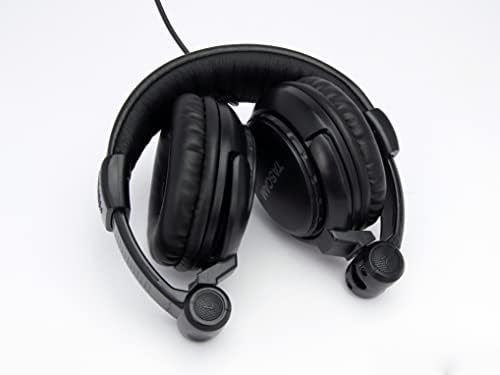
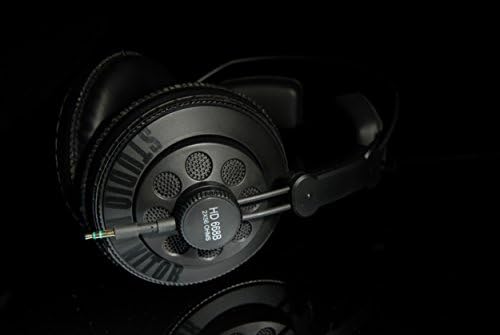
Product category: headphones
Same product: no